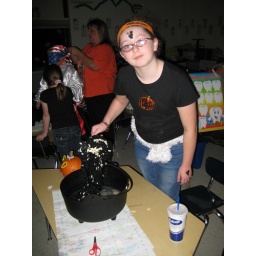
Boo Fair. My room had witches' cauldrons. (macaroni noodles, black yarn, water and prizes hidden in black plastic) Dive in!